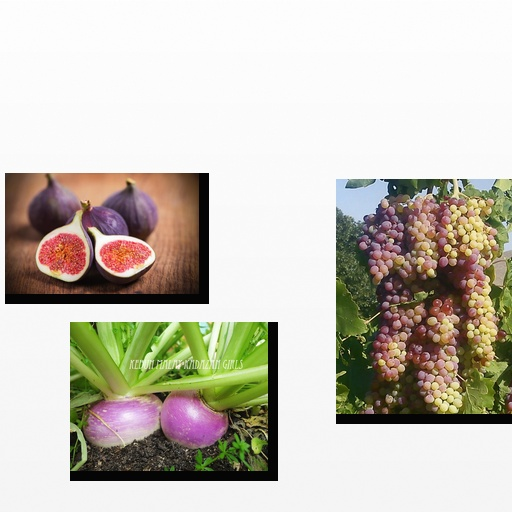
Food items: turnip, fig, grapes